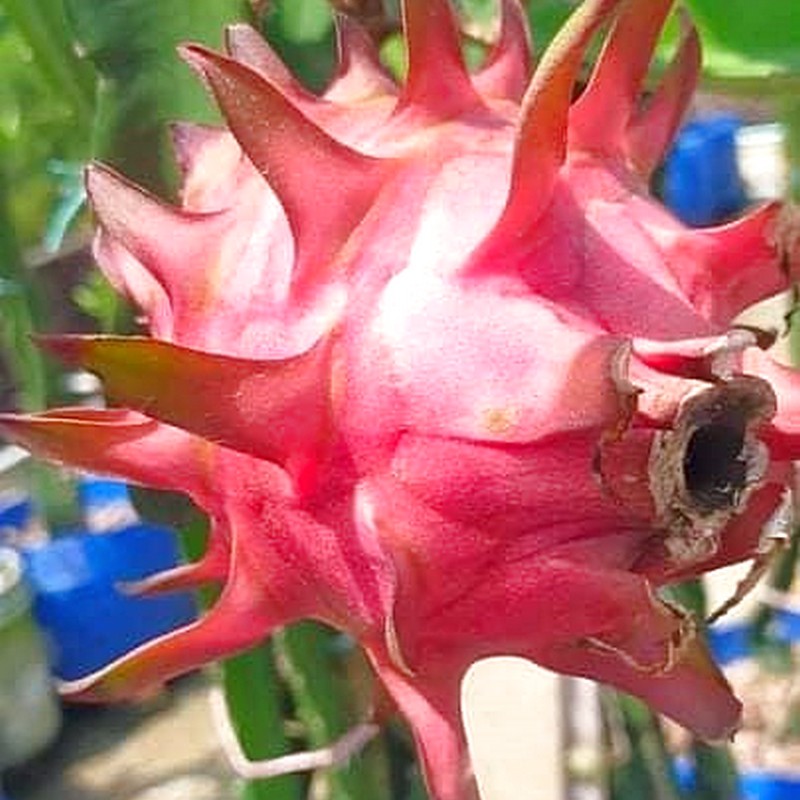
Label: Mature Dragon Fruit